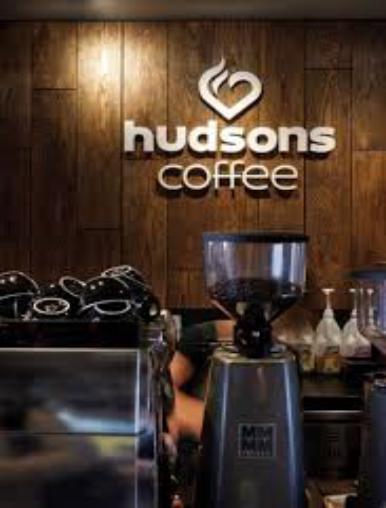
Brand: Hudsons Coffee-2
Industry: Food